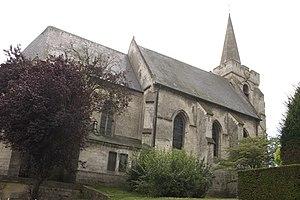
Agnez-lès-Duisans est une commune française située dans le département du Pas-de-Calais en région Hauts-de-France.